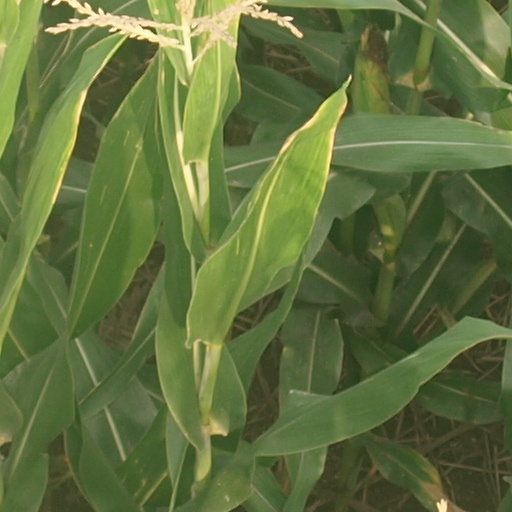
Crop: maize; corn